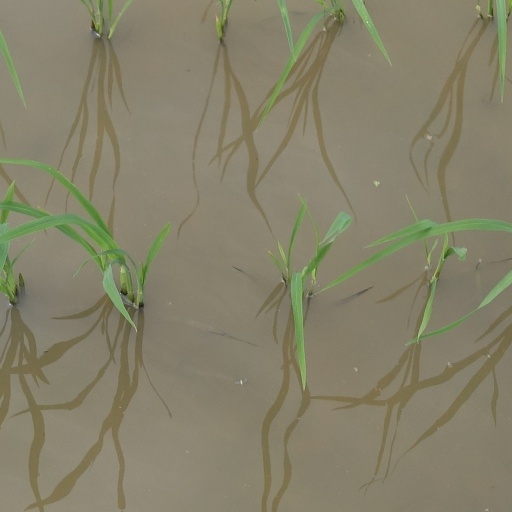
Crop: rice